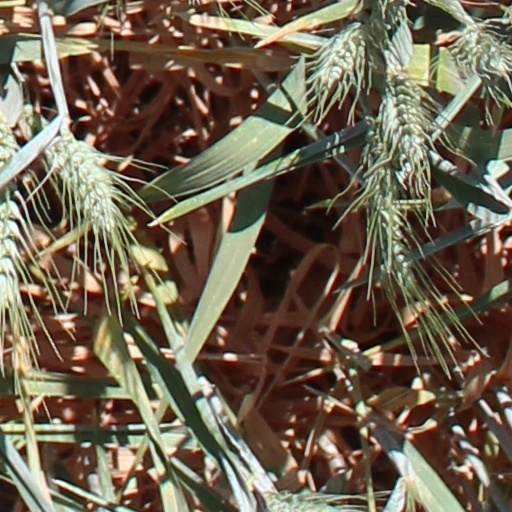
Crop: wheat